M. Wintermute

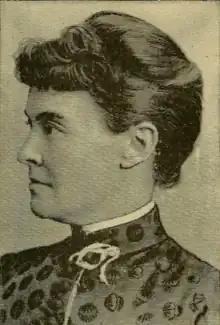
"A Woman of the Century"

M. Wintermute (Martha Vandermark; pen name, Mrs. M. Wintermute; September 6, 1842 – January 1, 1918) was an American author and poet whose poems appeared in "The Youth's Companion", as well as other papers and magazines. She was a writer of some celebrity, and the author of a volume entitled "Eleven Women and Thirteen Men" (1887).